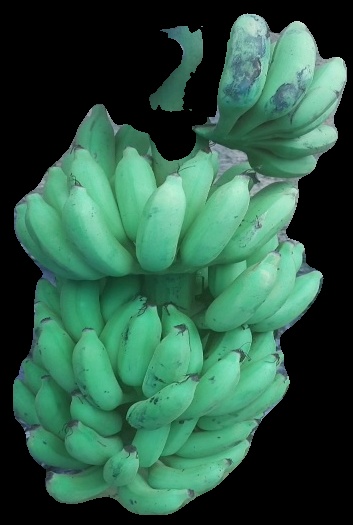
Variety: elakki-bale
Grade: grade2